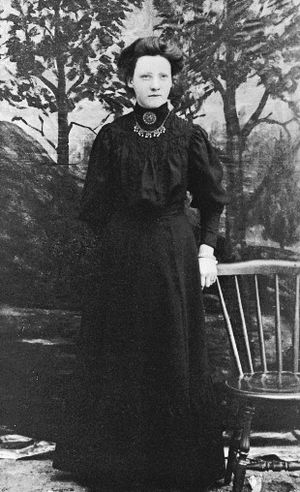
Ofotbanen / Historie
Kogekonen Svarta Bjørn (Sorte Bjørn); egentlig hed hun Anna Rebekka Hofstad og var norsk.
Ofotbanen er en jernbane i Norge, der løber mellem Narvik havn og rigsgrænsen mod Sverige ved Vassijaure. Den er en del af Malmbanan mellem Luleå og Narvik. Banen er 41,9 km. Største stigning er ca. 17 ‰, og højeste punkt nås ved Vassijaure, 521 moh. Ofotbanen blev bygget for transport af jernmalm i svensk Norrland til isfri havn ved Atlanterhavet. Banen åbnede 15. november 1902 og blev elektrificeret i 1923.